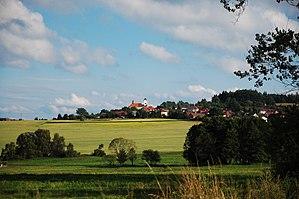
Plánice est une ville du district de Klatovy, dans la région de Plzeň, en République tchèque. Sa population s'élevait à 1 636 habitants en 2017.